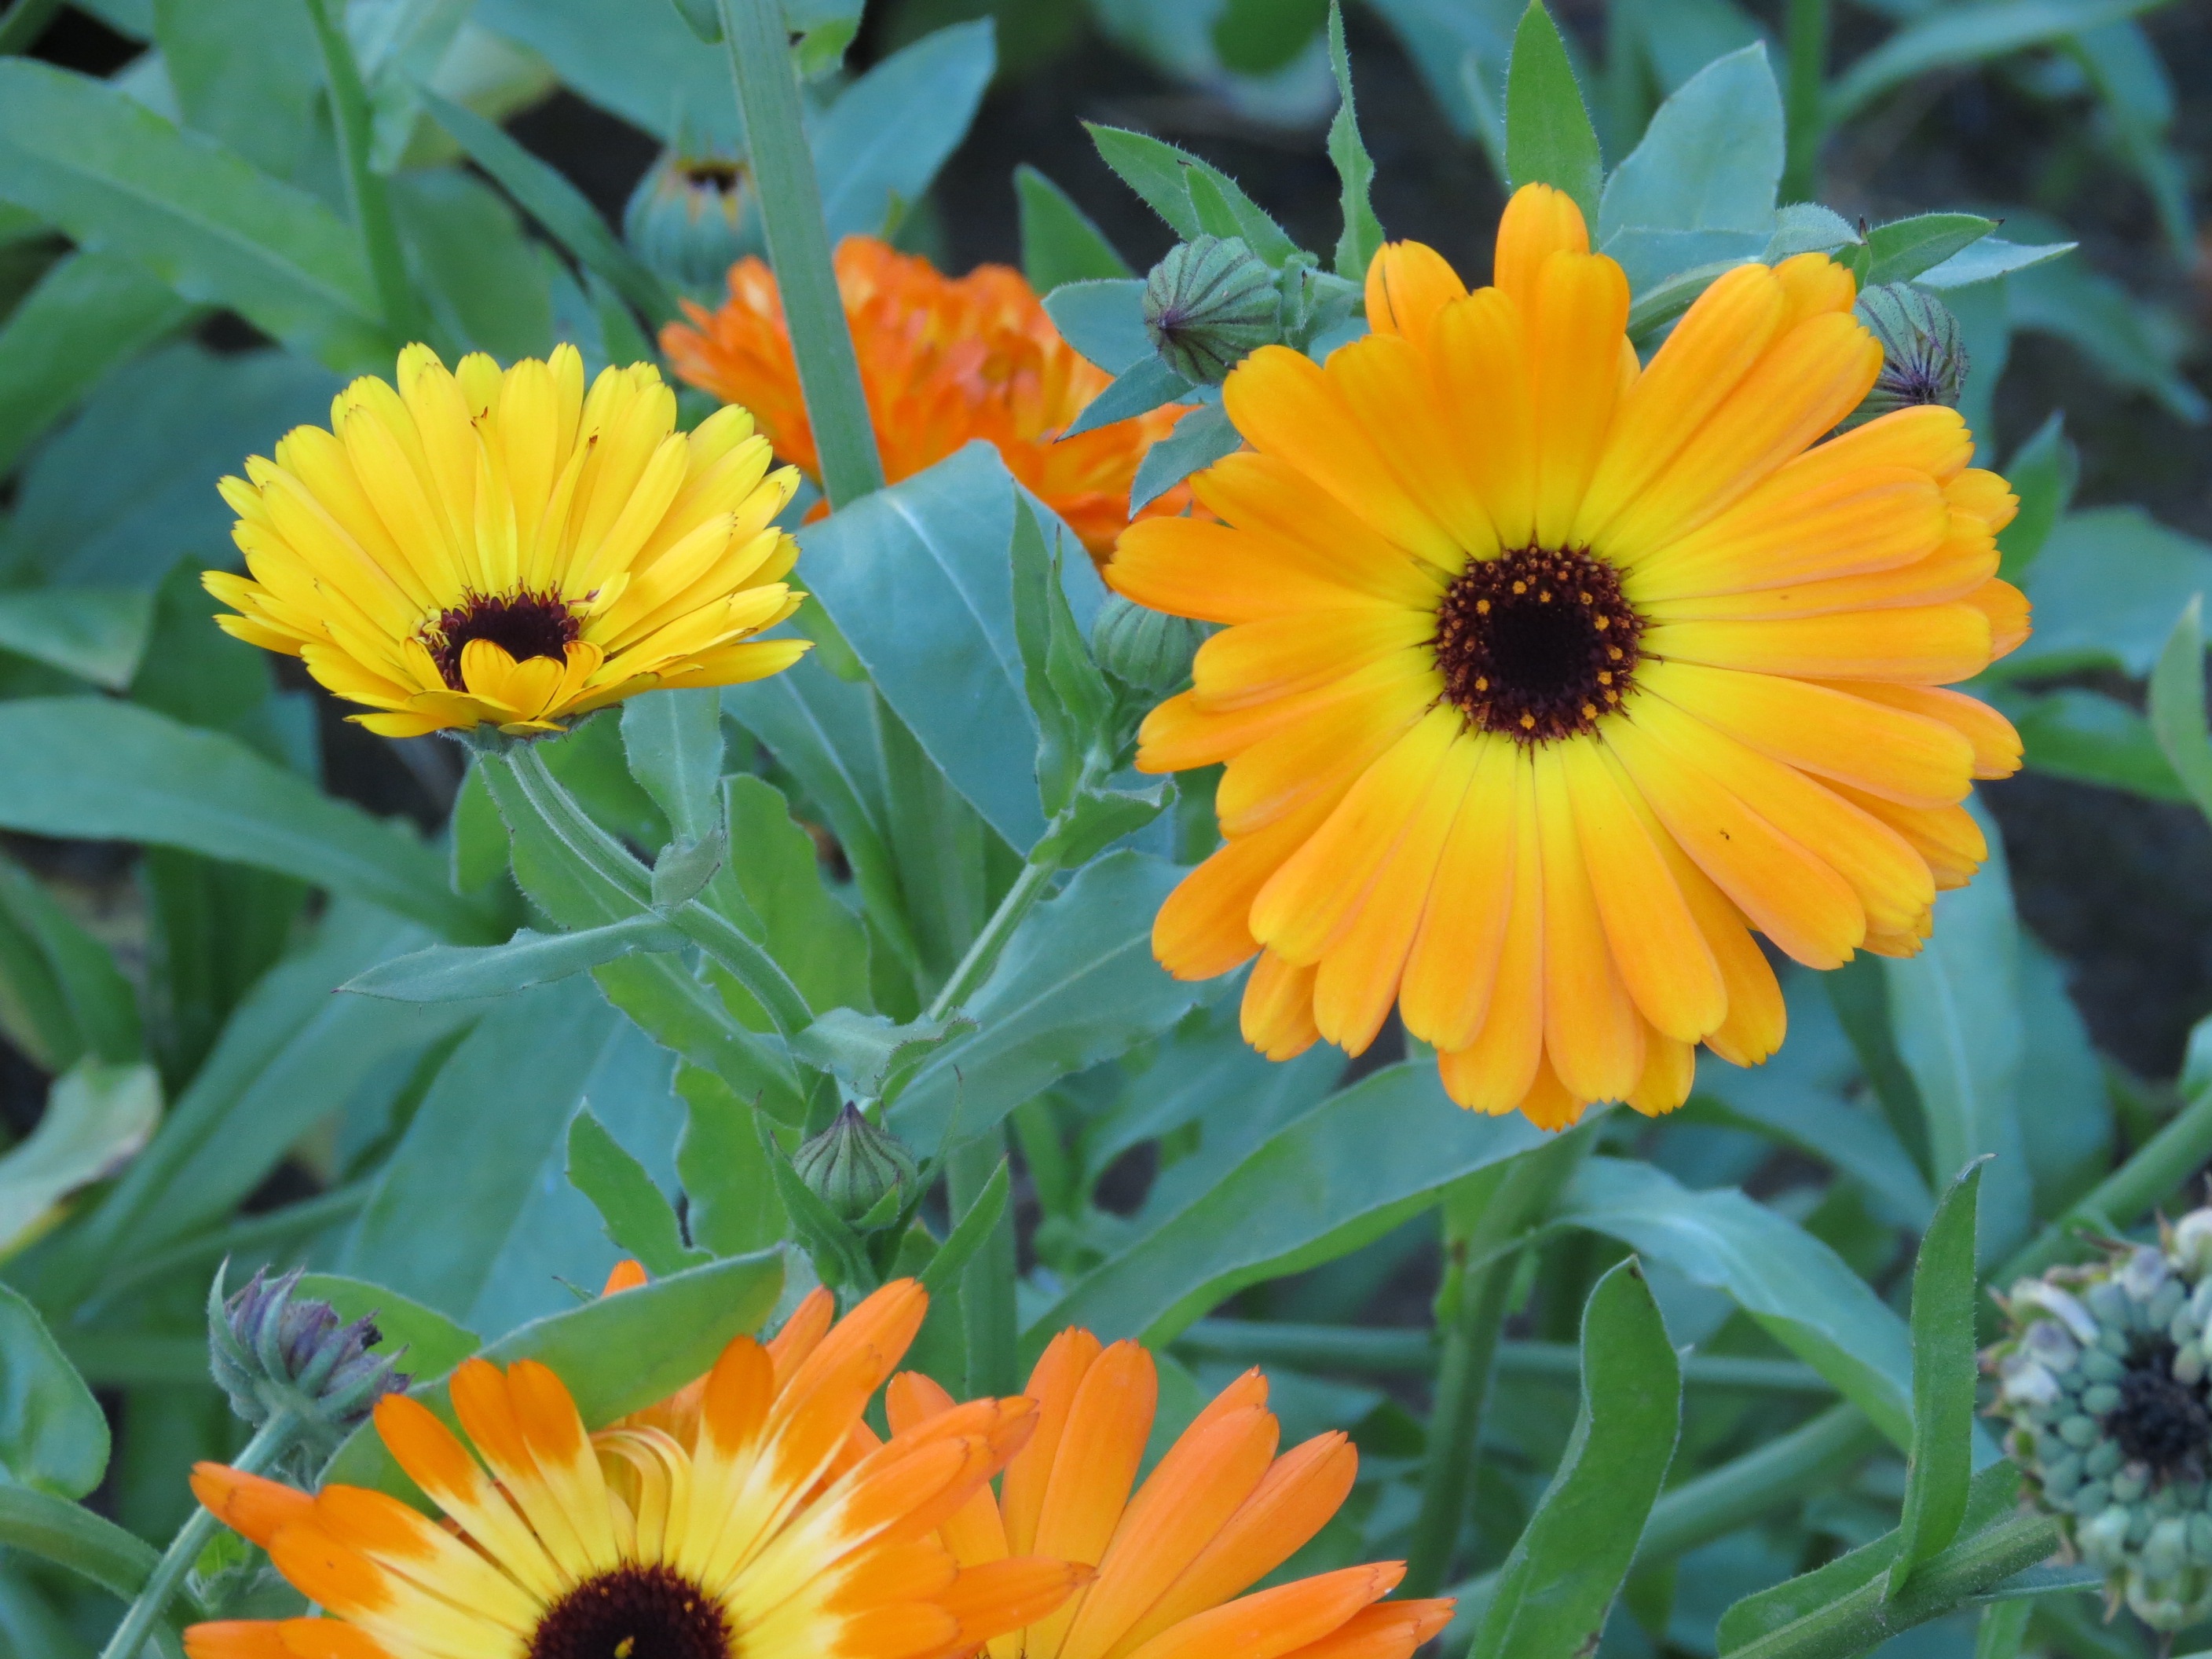
nature, plant, meadow, flower, petal, daisy, orange, herb, autumn, botany, yellow, flora, wildflower, nectar, marigold, macro photography, flowering plant, daisy family, calendula, annual plant, land plant, blanket flowers